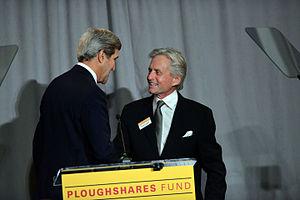
Michael Douglas est un acteur et producteur de cinéma américain, né le 25 septembre 1944 à New Brunswick.